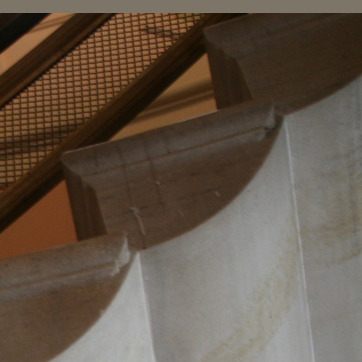
Material: stone